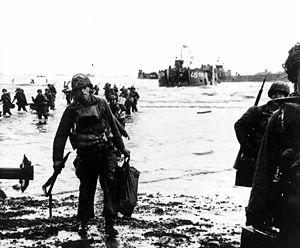
Utah Beach est l'appellation d'une des cinq plages du débarquement de Normandie le 6 juin 1944. Plage la plus à l'ouest des zones du débarquement allié et la seule située dans le département de la Manche sur la côte nord-est du Cotentin, à l'ouest de l'estuaire de la Vire, Utah Beach s'étend de Sainte-Marie-du-Mont jusqu’à Quinéville sur environ 5 km de long, avec une zone d'assaut principal à hauteur de Varreville.
L'expression jour J, déjà utilisée par les militaires lors de la préparation des offensives de la fin de la Première Guerre mondiale, désigne actuellement le mardi 6 juin 1944, jour où a débuté le débarquement allié en Normandie lors de la Seconde Guerre mondiale.